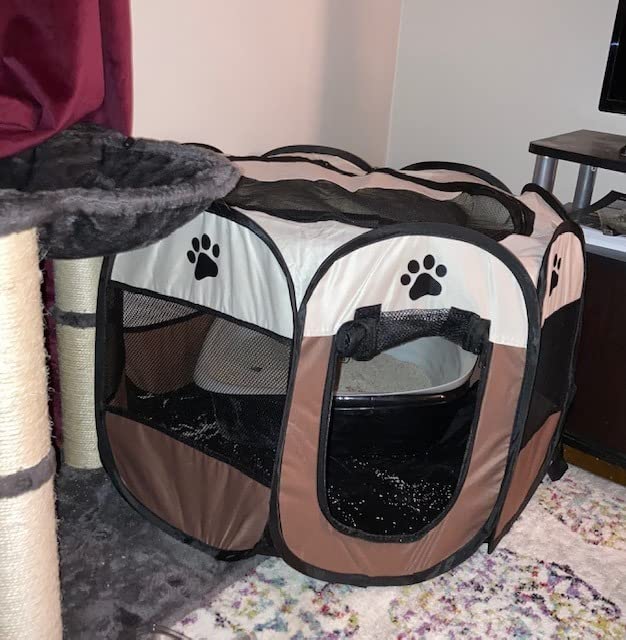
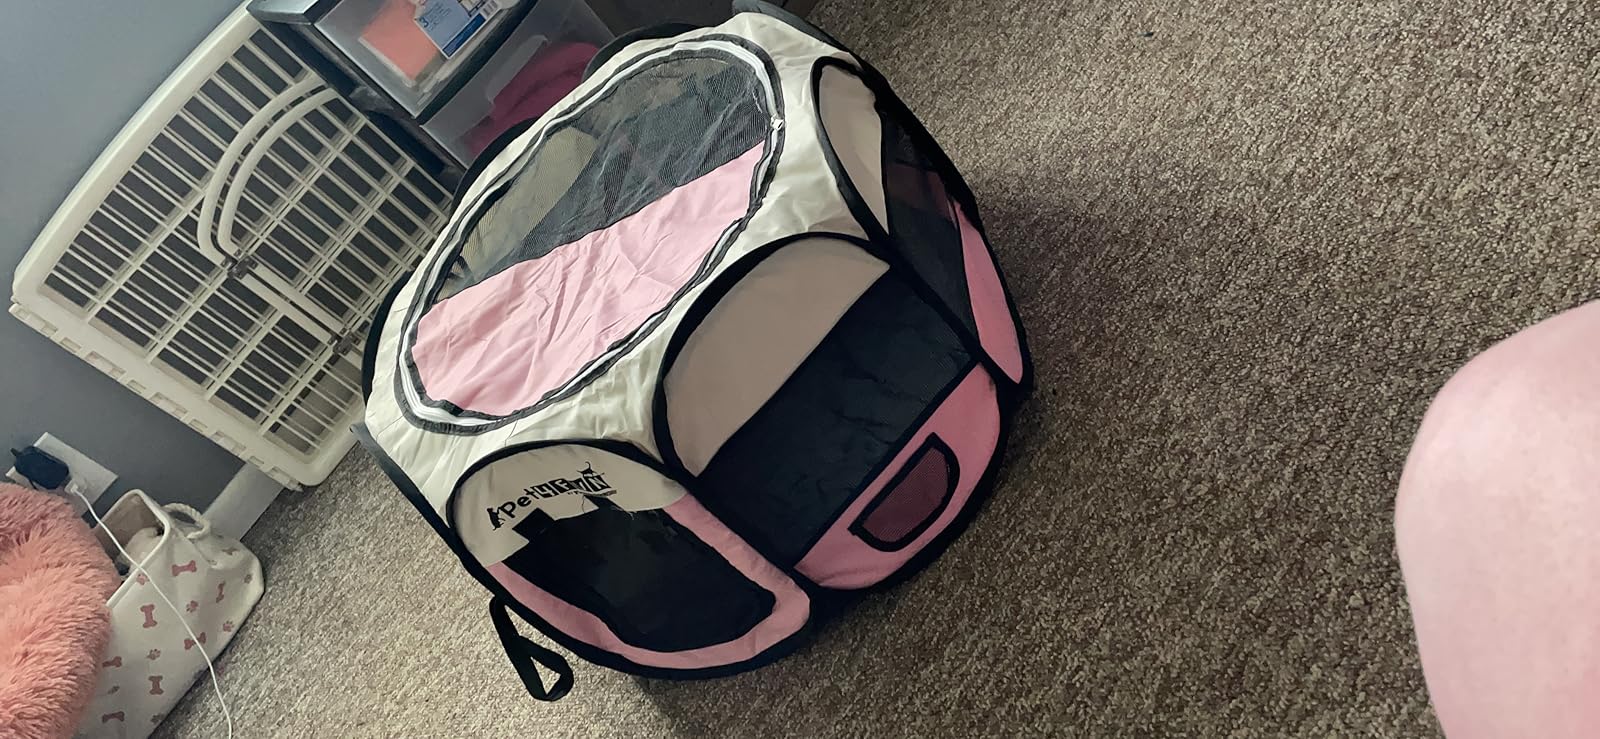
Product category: items_kennel
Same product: no